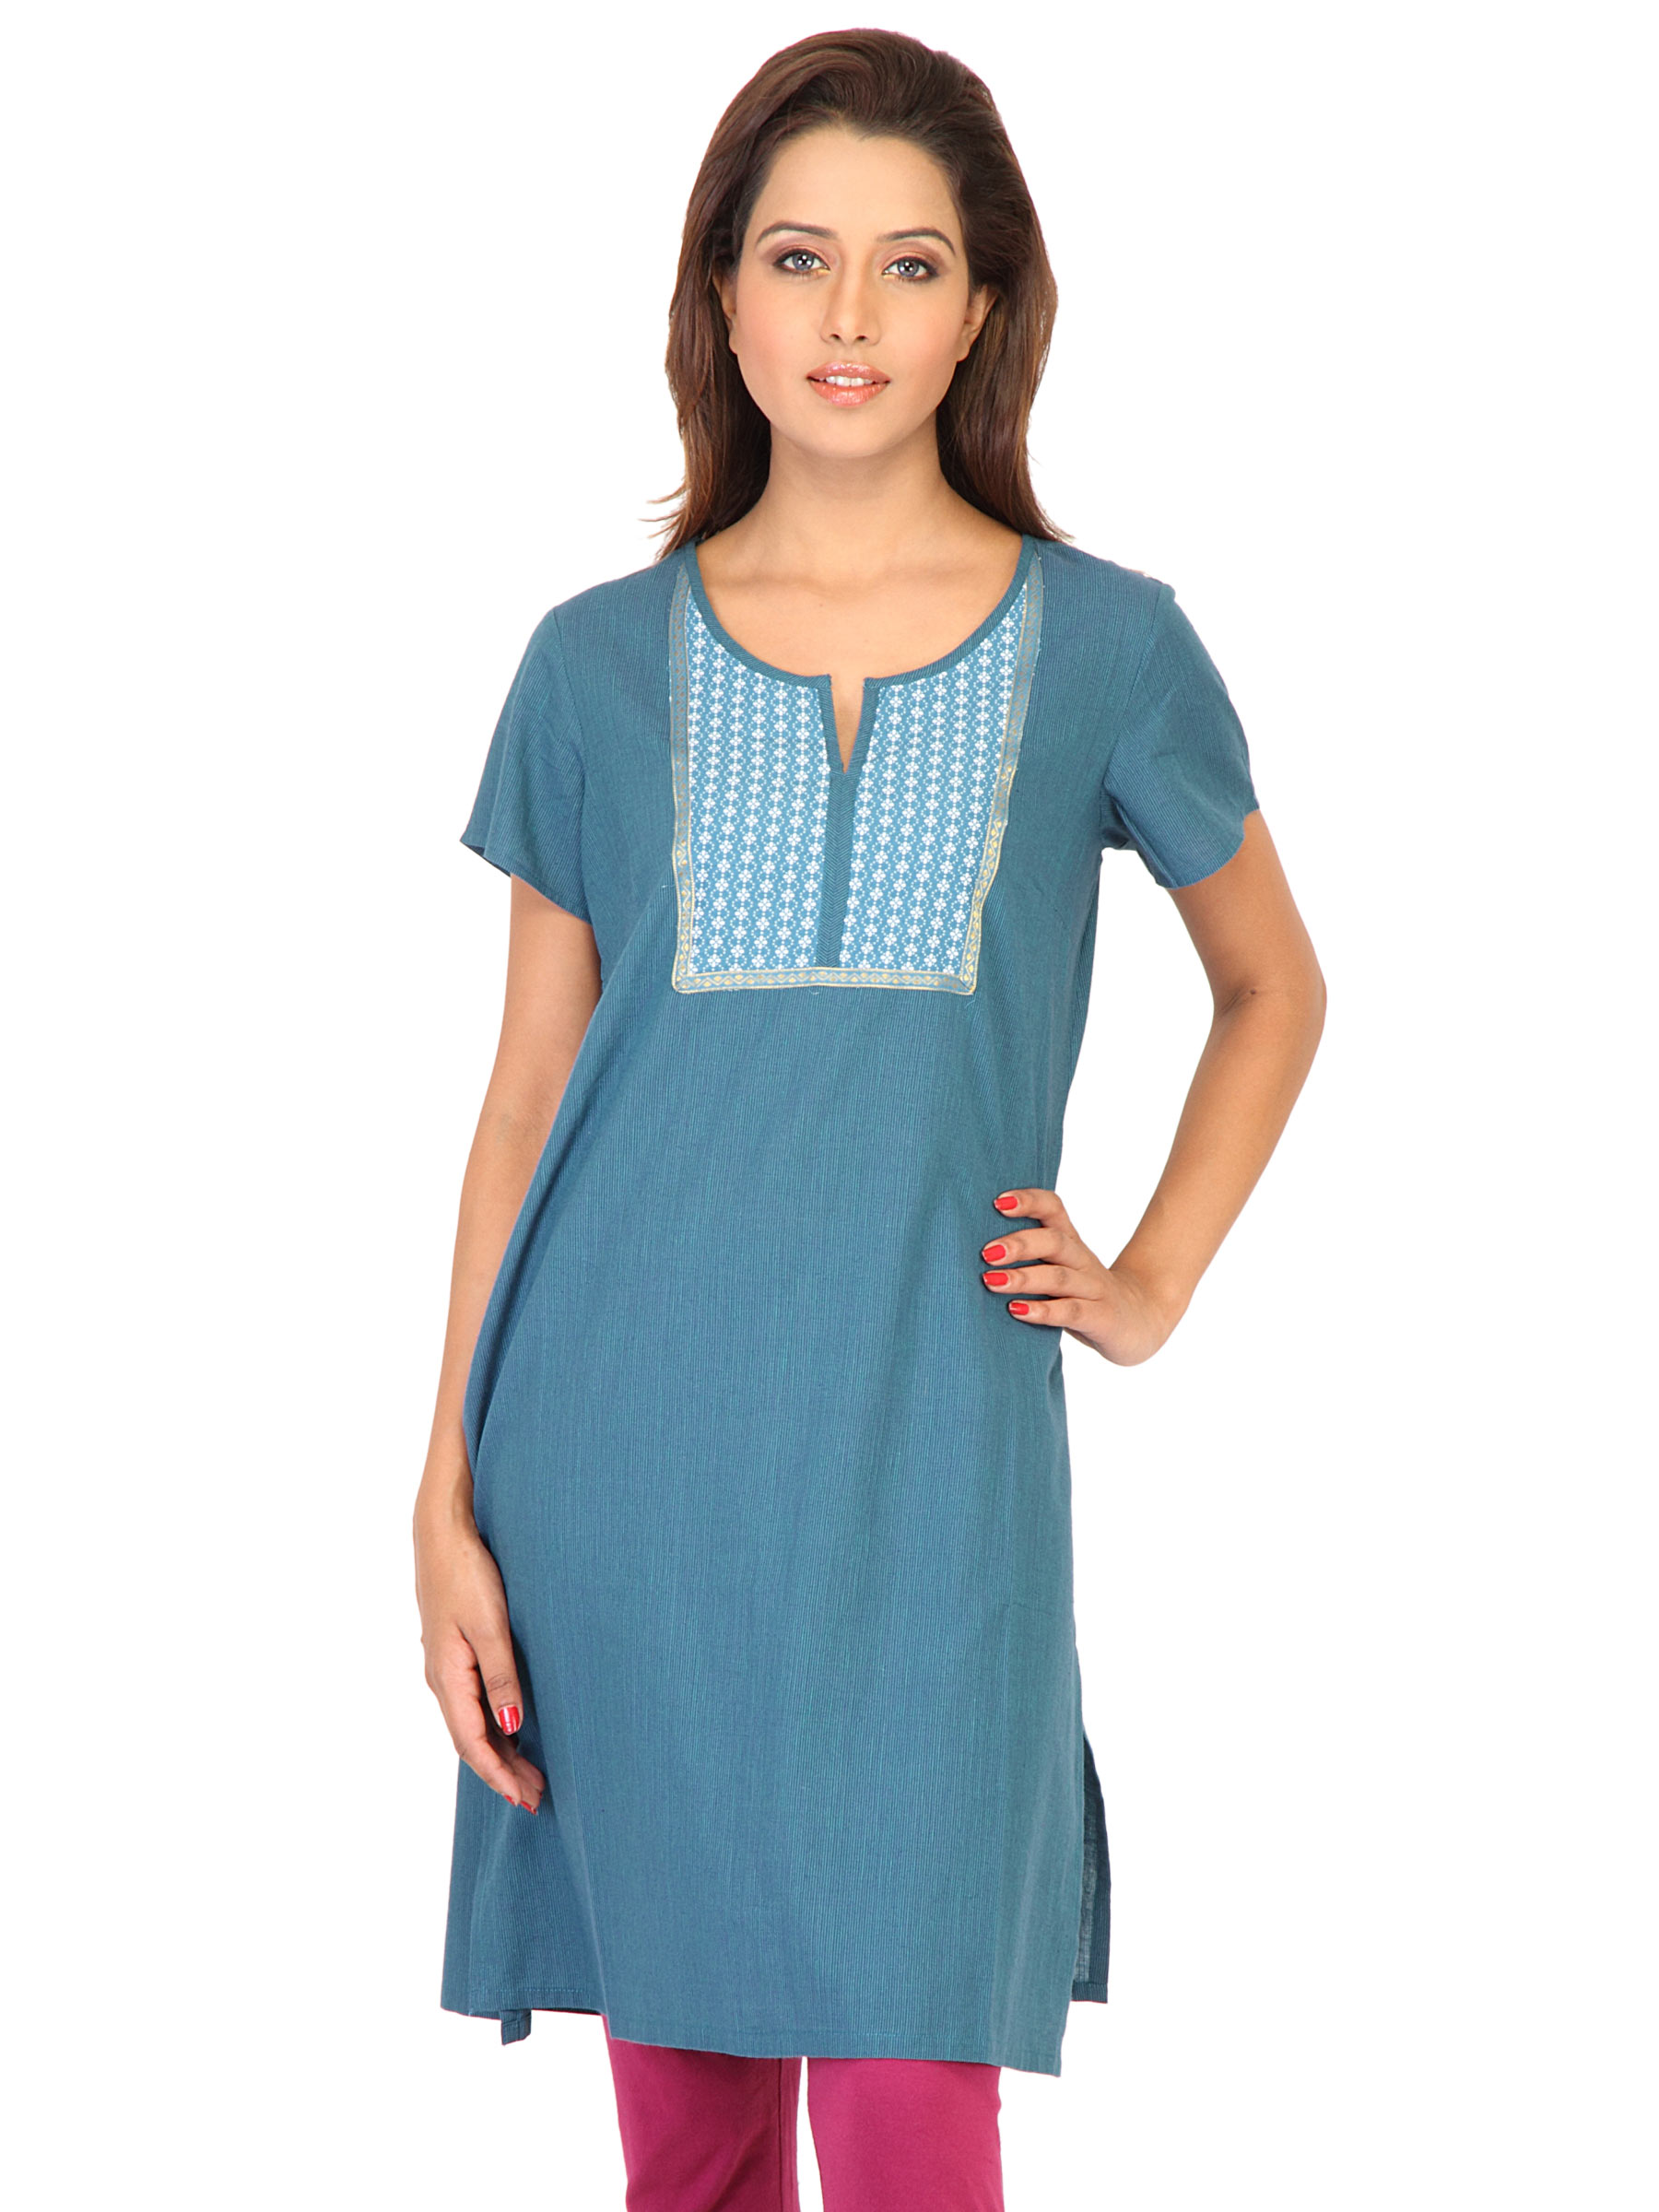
Aurelia Women Solid Blue Kurtas
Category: Apparel / Topwear / Kurtas
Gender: Women
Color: Blue
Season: Fall 2011
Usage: Ethnic